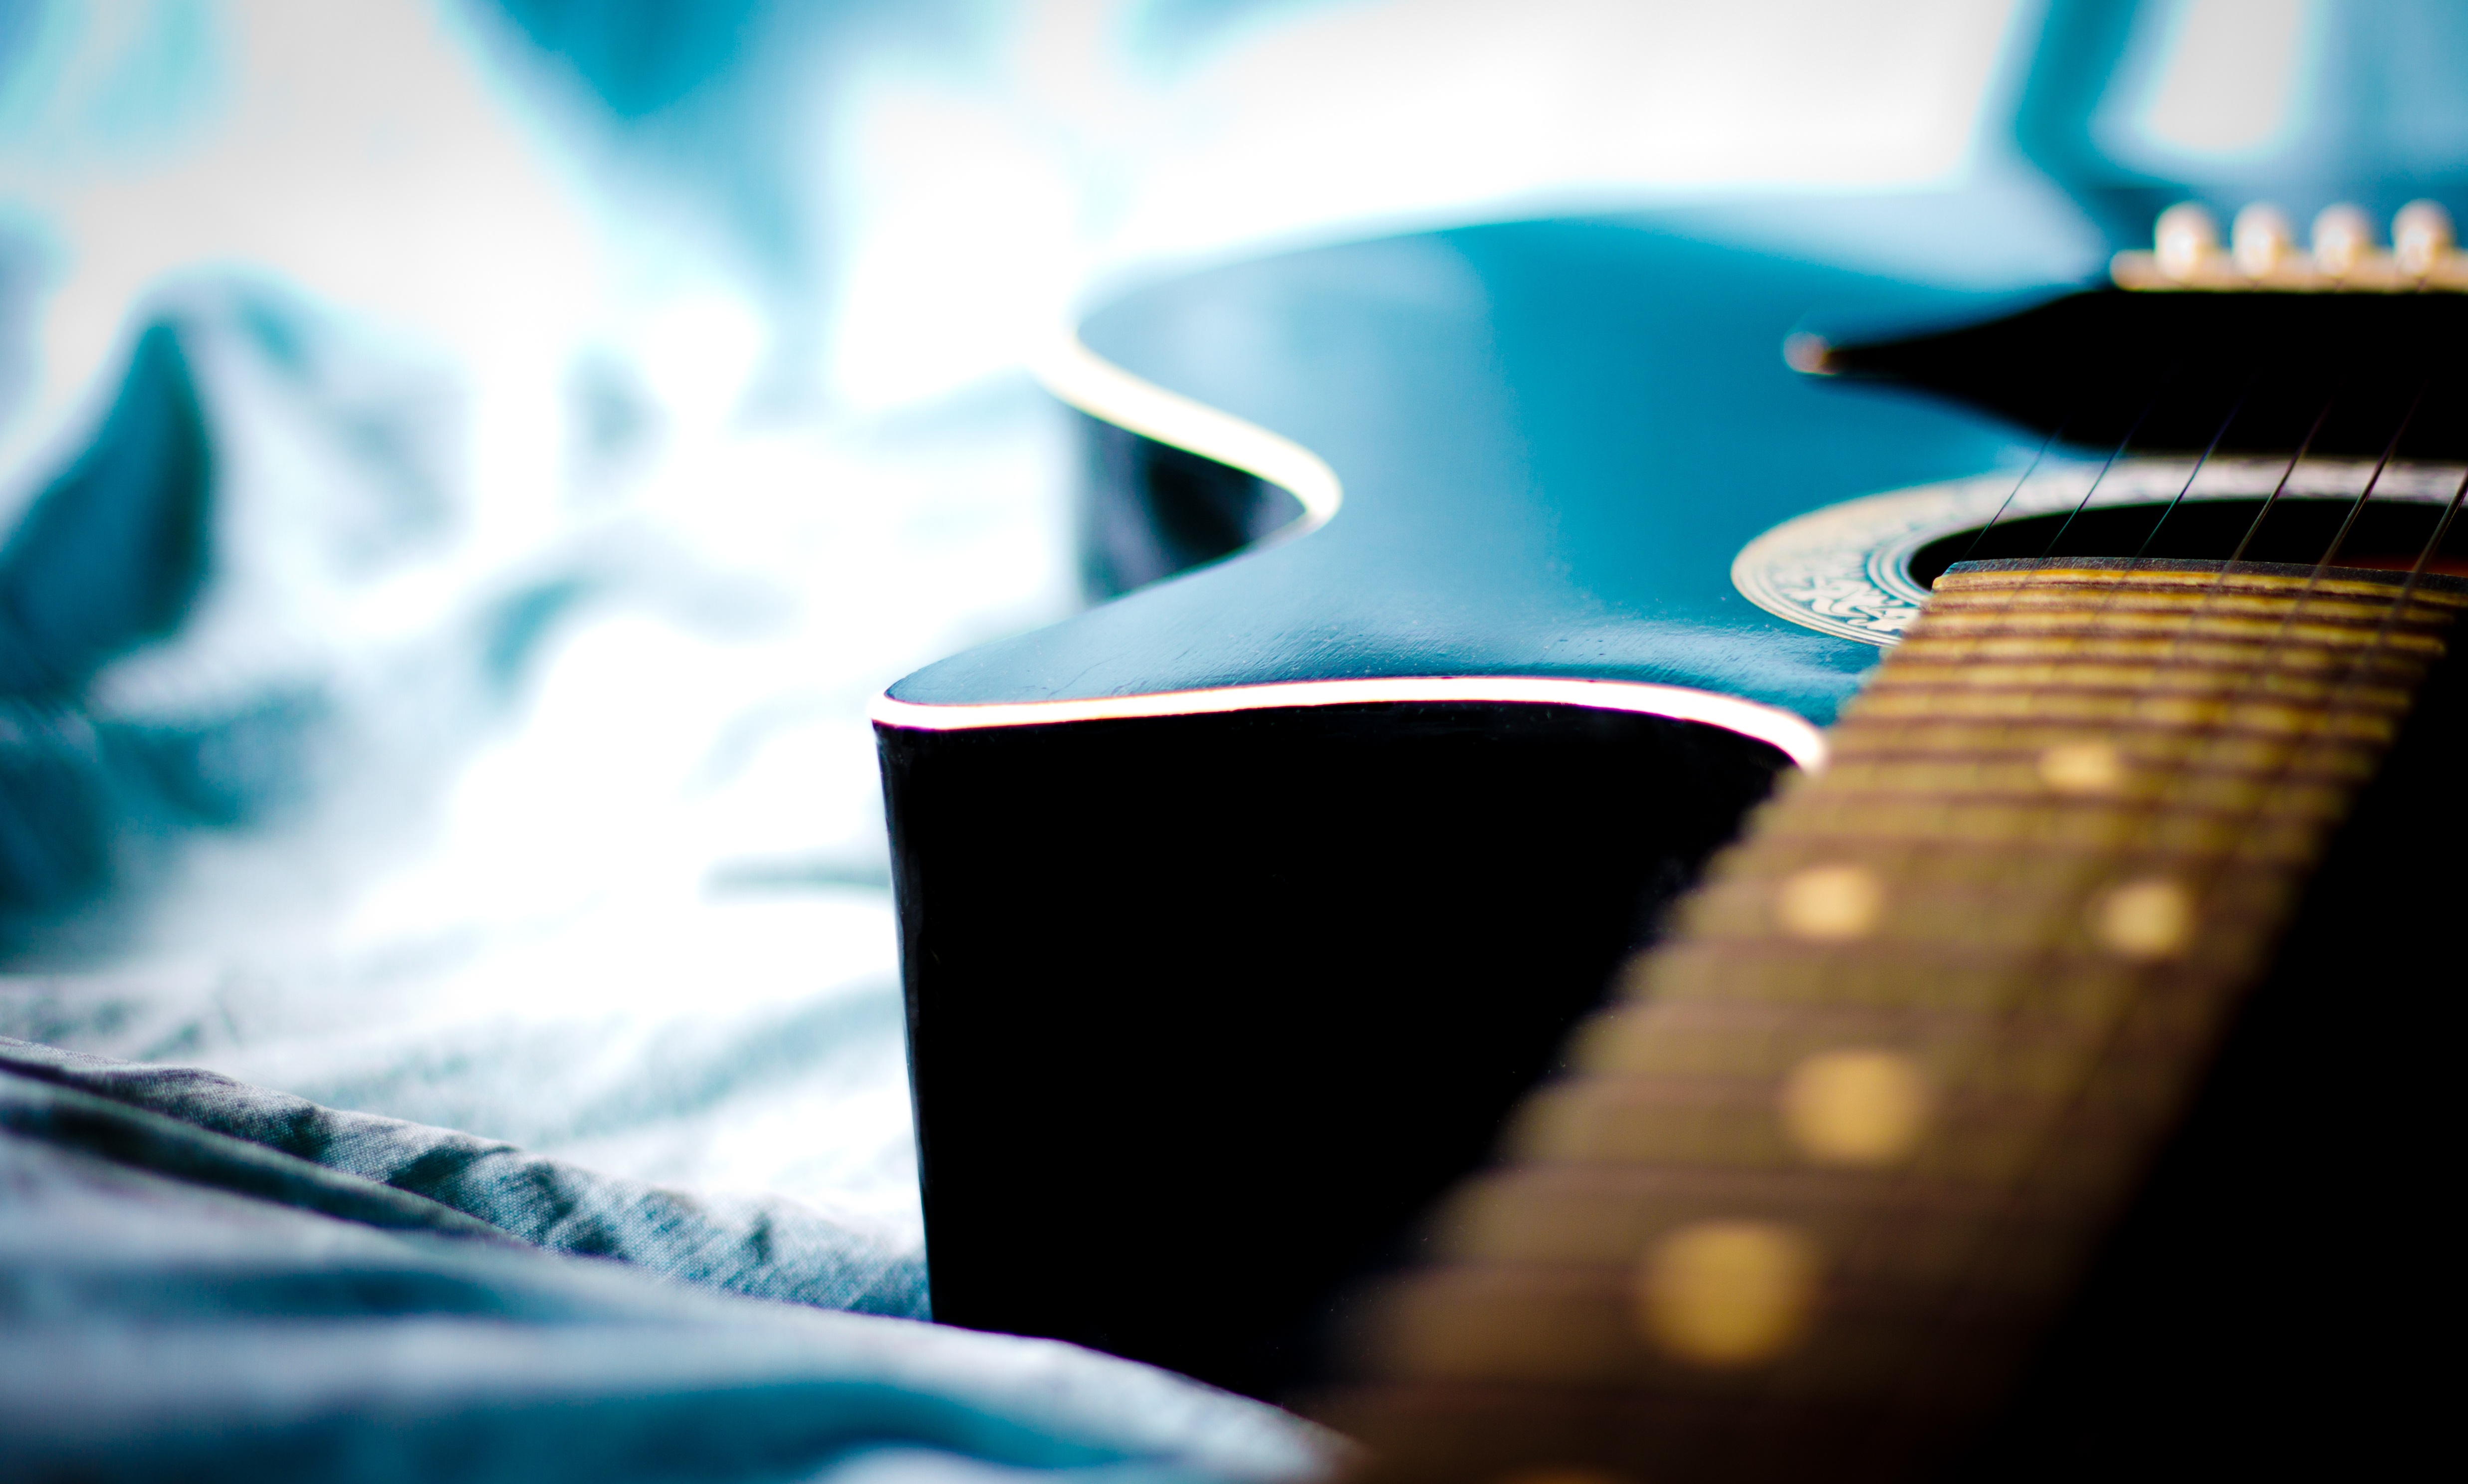
music, light, blur, guitar, acoustic guitar, equipment, color, instrument, blue, musical instrument, stringed instrument, close up, strings, chord, string instrument, atmosphere of earth, computer wallpaper, plucked string instruments